Luboš Brchel

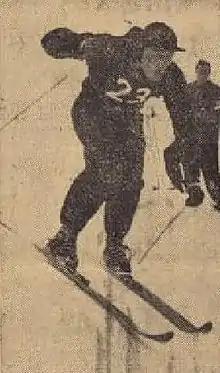

Luboš Brchel (7 March 1920 – 31 October 1981) was a Slovak alpine skier. He competed in three events at the 1948 Winter Olympics.